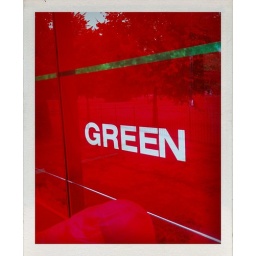
Close up within the tent of the Pavilion. The word green is usually knocked out with grass and trees.